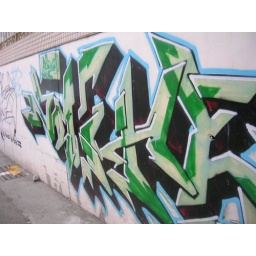
graffiti on a wall in this one street in tainan city, taiwan